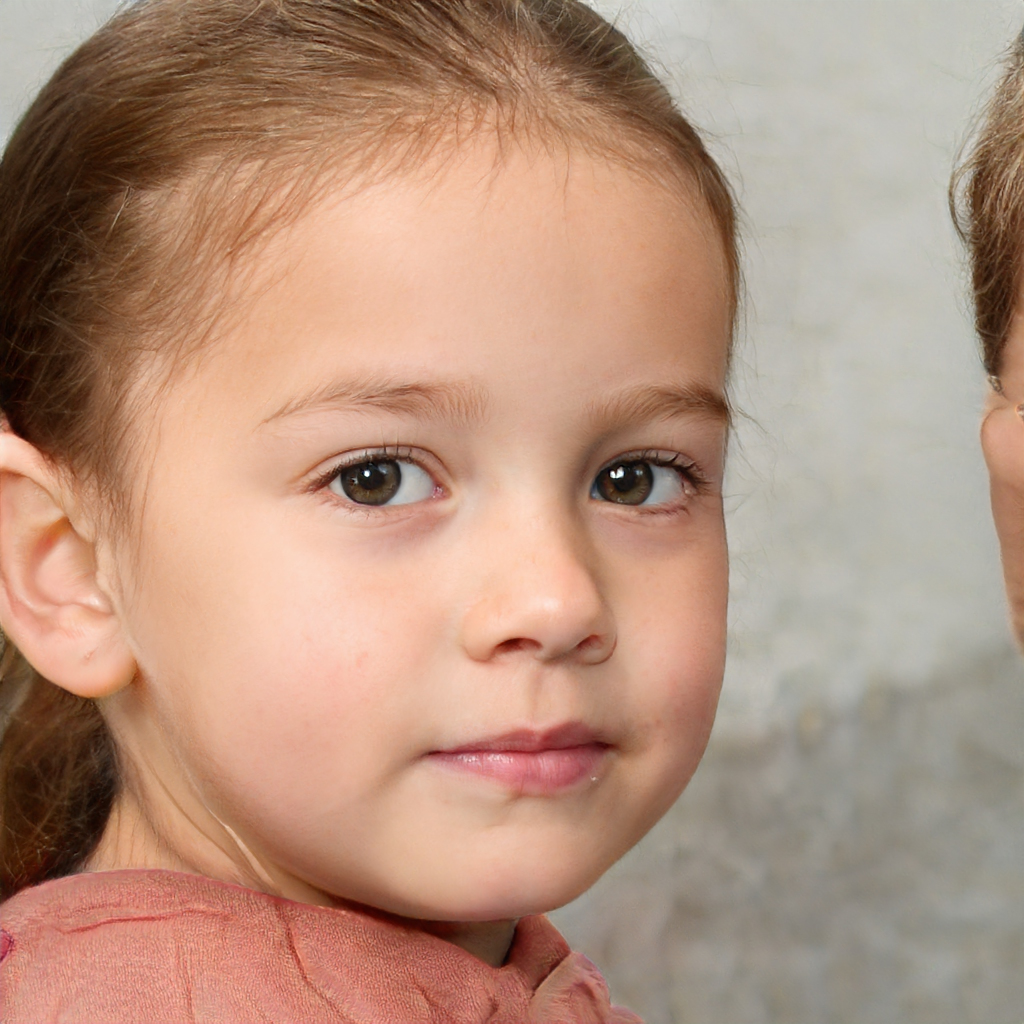
Gender: Female